Coal homogenization

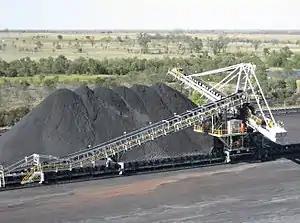
Krupp coal stacker

Worldwide, industry uses bulk material, like coal, as a source of energy or as a raw material for production processes. Intermediate storage facilities (for example stockpiles) are required to decouple the (discontinuous) supply of raw materials from the (continuous) production process. Large quality fluctuations of the material properties can occur due to the geographical origin of the raw materials. This means that processes using these raw materials have to deal with these fluctuations in order to produce products with a constant quality. The fluctuations can be dealt with in two ways: